Police band (music)

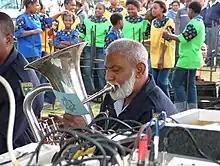
A musician of the South African Police Service.

The Ghana Police Central Band is one of four uniformed marching bands in the country responsible for state functions. It is part of the Ghana Police Service and performs at a variety of national and local event son behalf of the GPS. It was originally known as the Gold Coast Police Band when it was founded in 1918, only to be changed in the 1960s. Despite not being part of the GPS, the Ghana Prisons Service Regimental Band is also a fully functional police band as it is part of the Ministry of Interior. Established in May 1977, the regiment band is composed of over 150 musicians who combined make up a section in the recruitment course.